Condé Nast

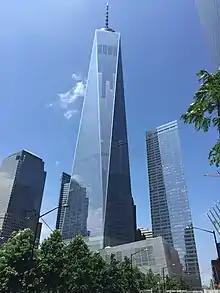
One World Trade Center, the Manhattan headquarters of the company

The company traces its roots to 1909, when Condé Montrose Nast, a New York City-born publisher, purchased "Vogue", a printed magazine launched in 1892 as a New York weekly journal of society and fashion news.